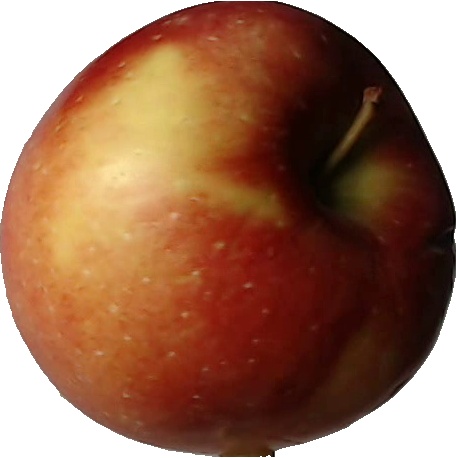
Label: apple_braeburn_1